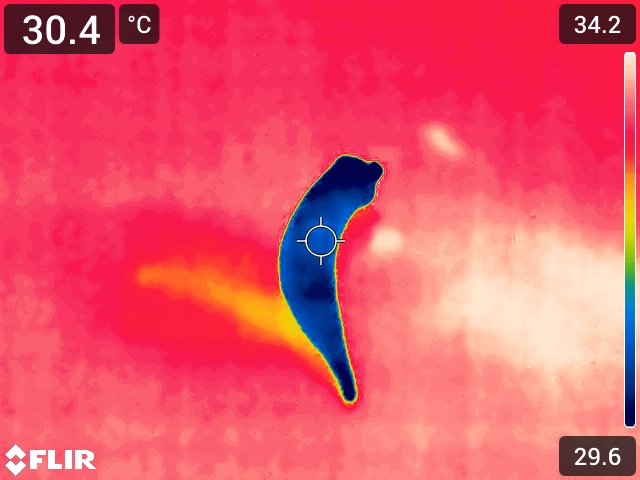
Maturity: adequate_matured